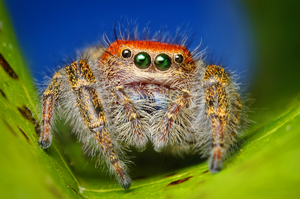
Phidippus est un genre d'araignées aranéomorphes de la famille des Salticidae.